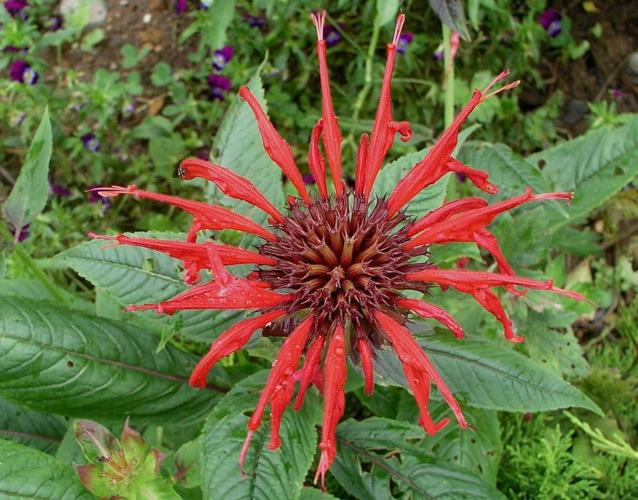
Label: bee balm